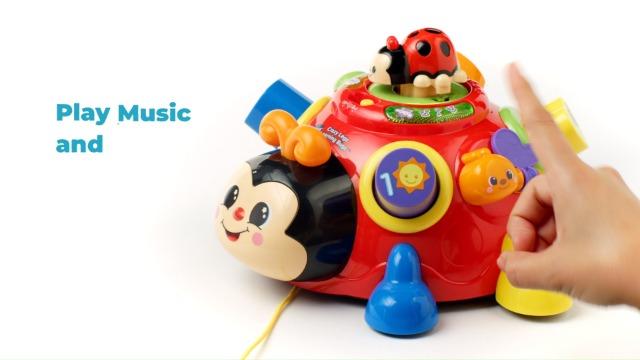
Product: VTech Crazy Legs Learning Bugs, Pink
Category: Toys & Games | Kids' Electronics | Electronic Learning Toys
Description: Crazy, wobbly ladybug pull toy and bug friends teach shapes, colors, numbers, and nature.
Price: $18.78
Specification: ProductDimensions:5.7x9.8x10.4inches|ItemWeight:1.72pounds|ShippingWeight:2.2pounds(Viewshippingratesandpolicies)|ASIN:B07PSB5BJ1|Itemmodelnumber:80-522350|Manufacturerrecommendedage:12month-3years|Batteries:2AAbatteriesrequired.(included)